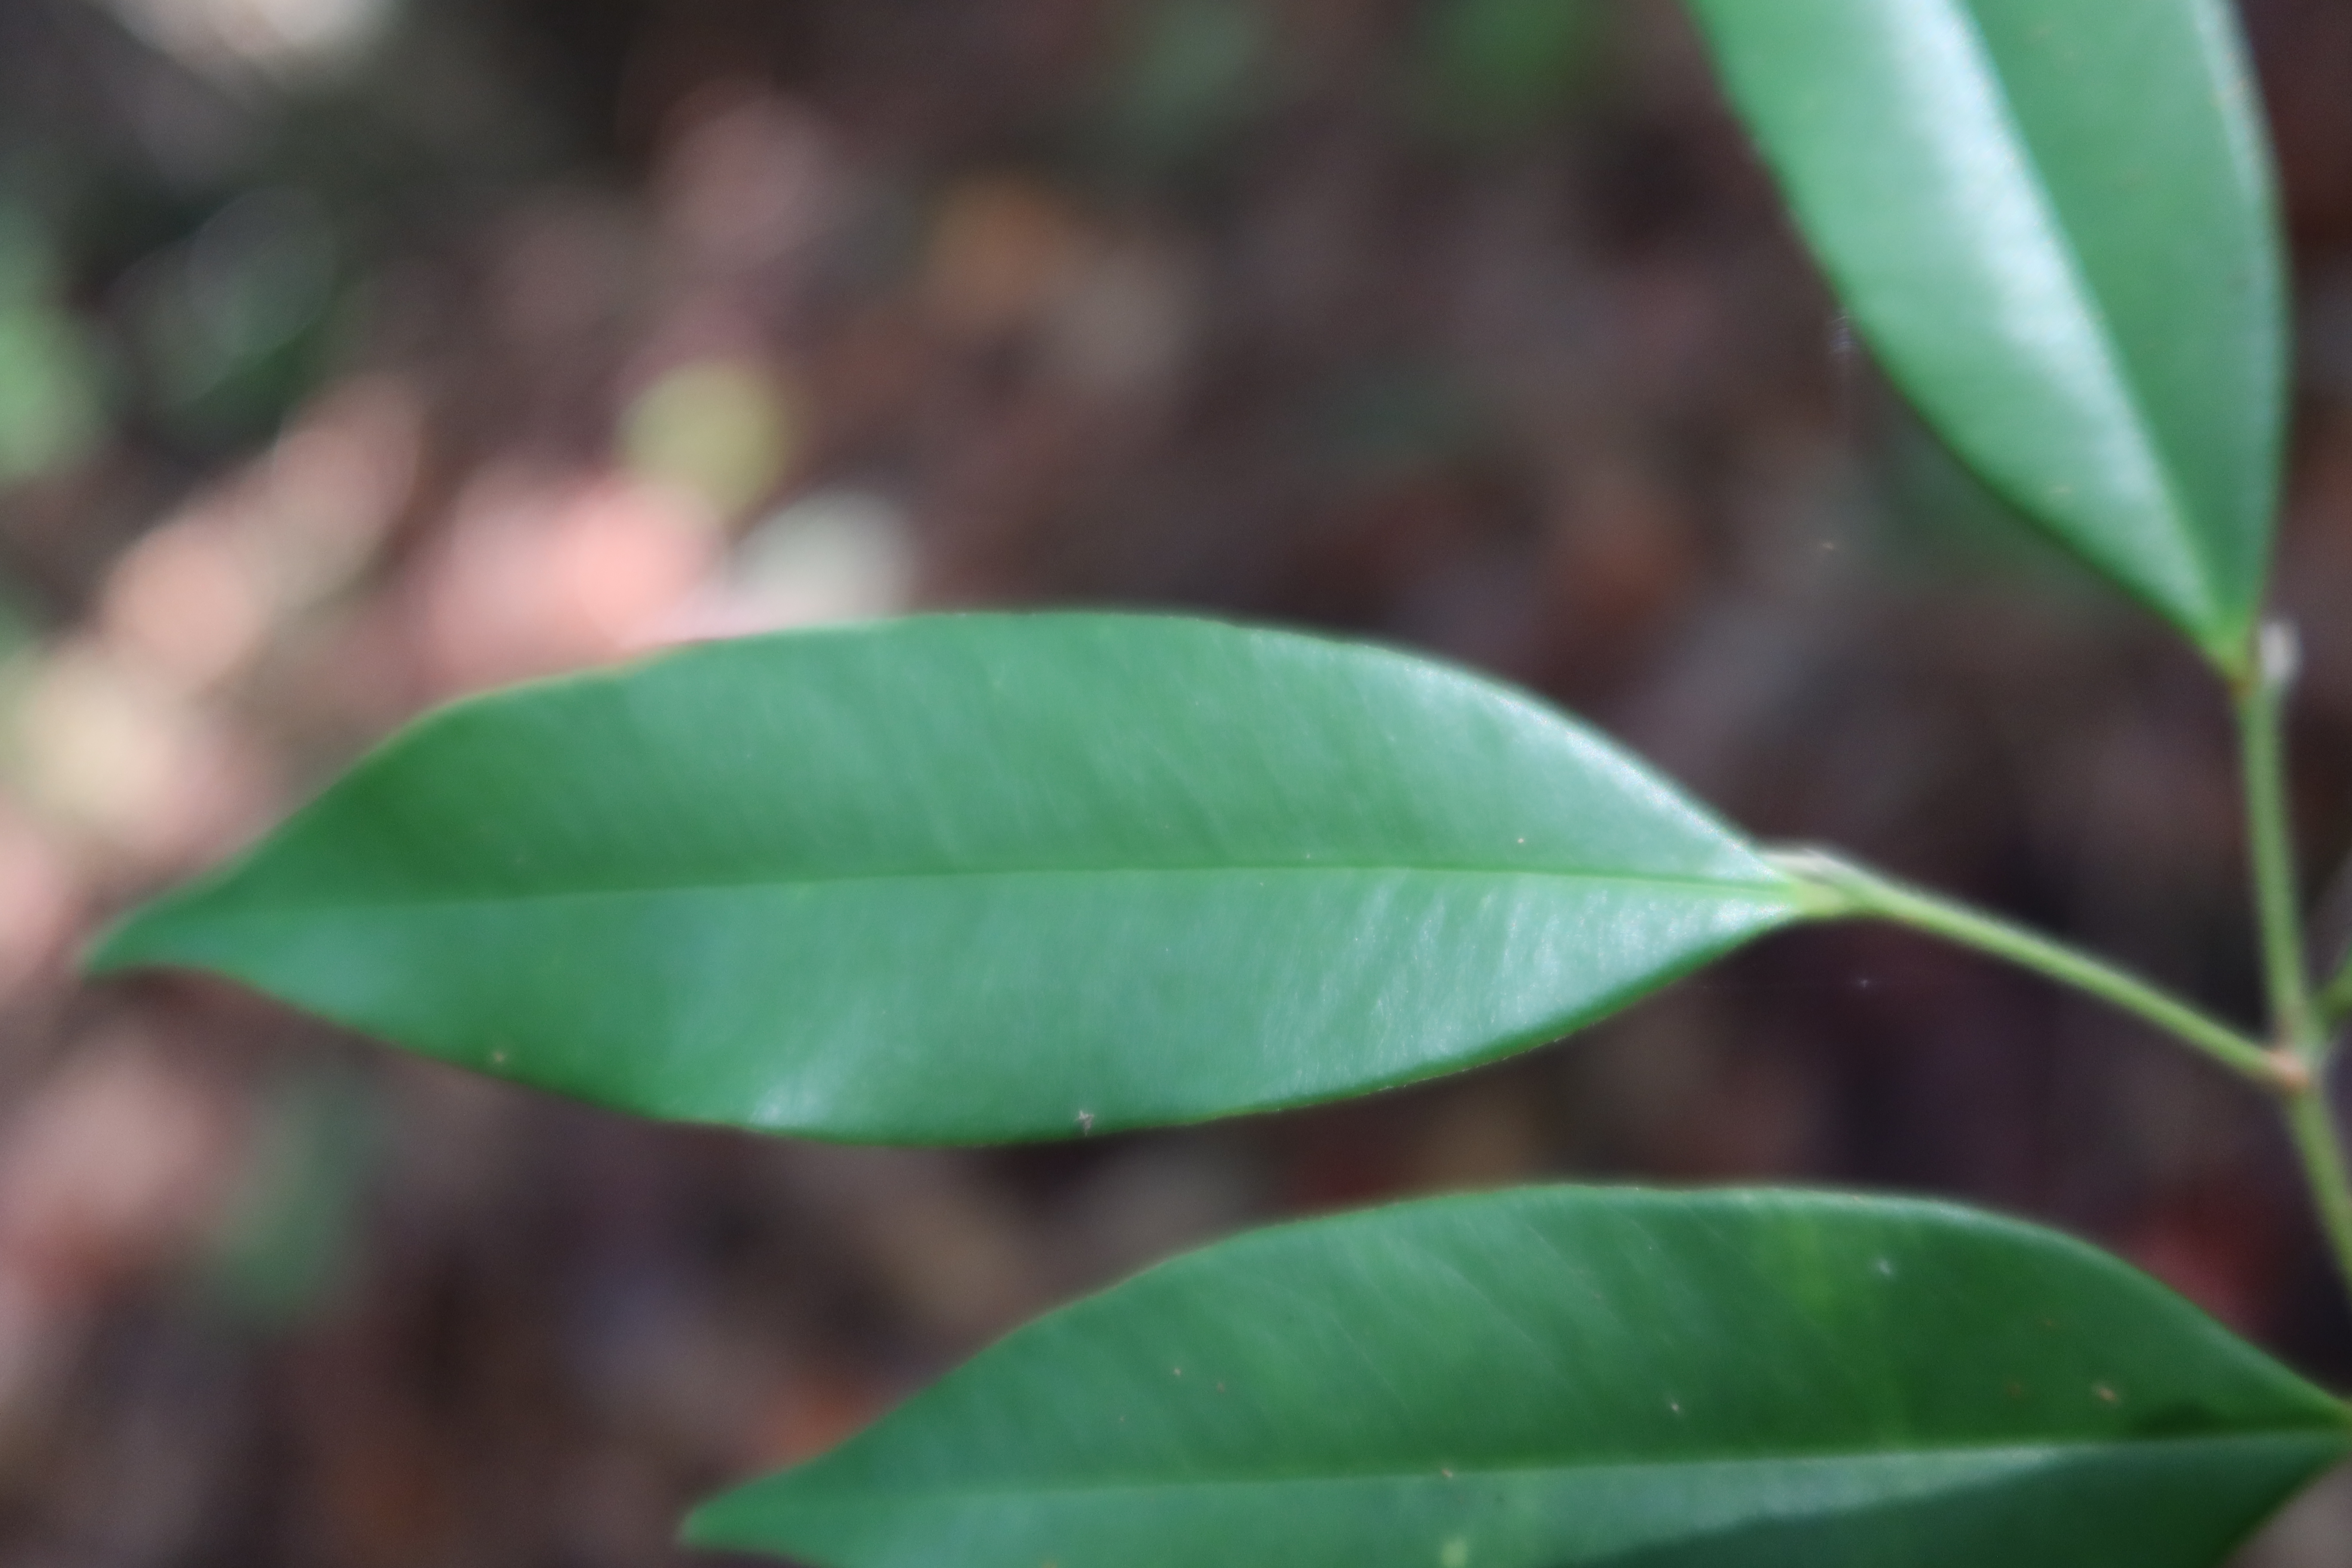
Label: Healthy